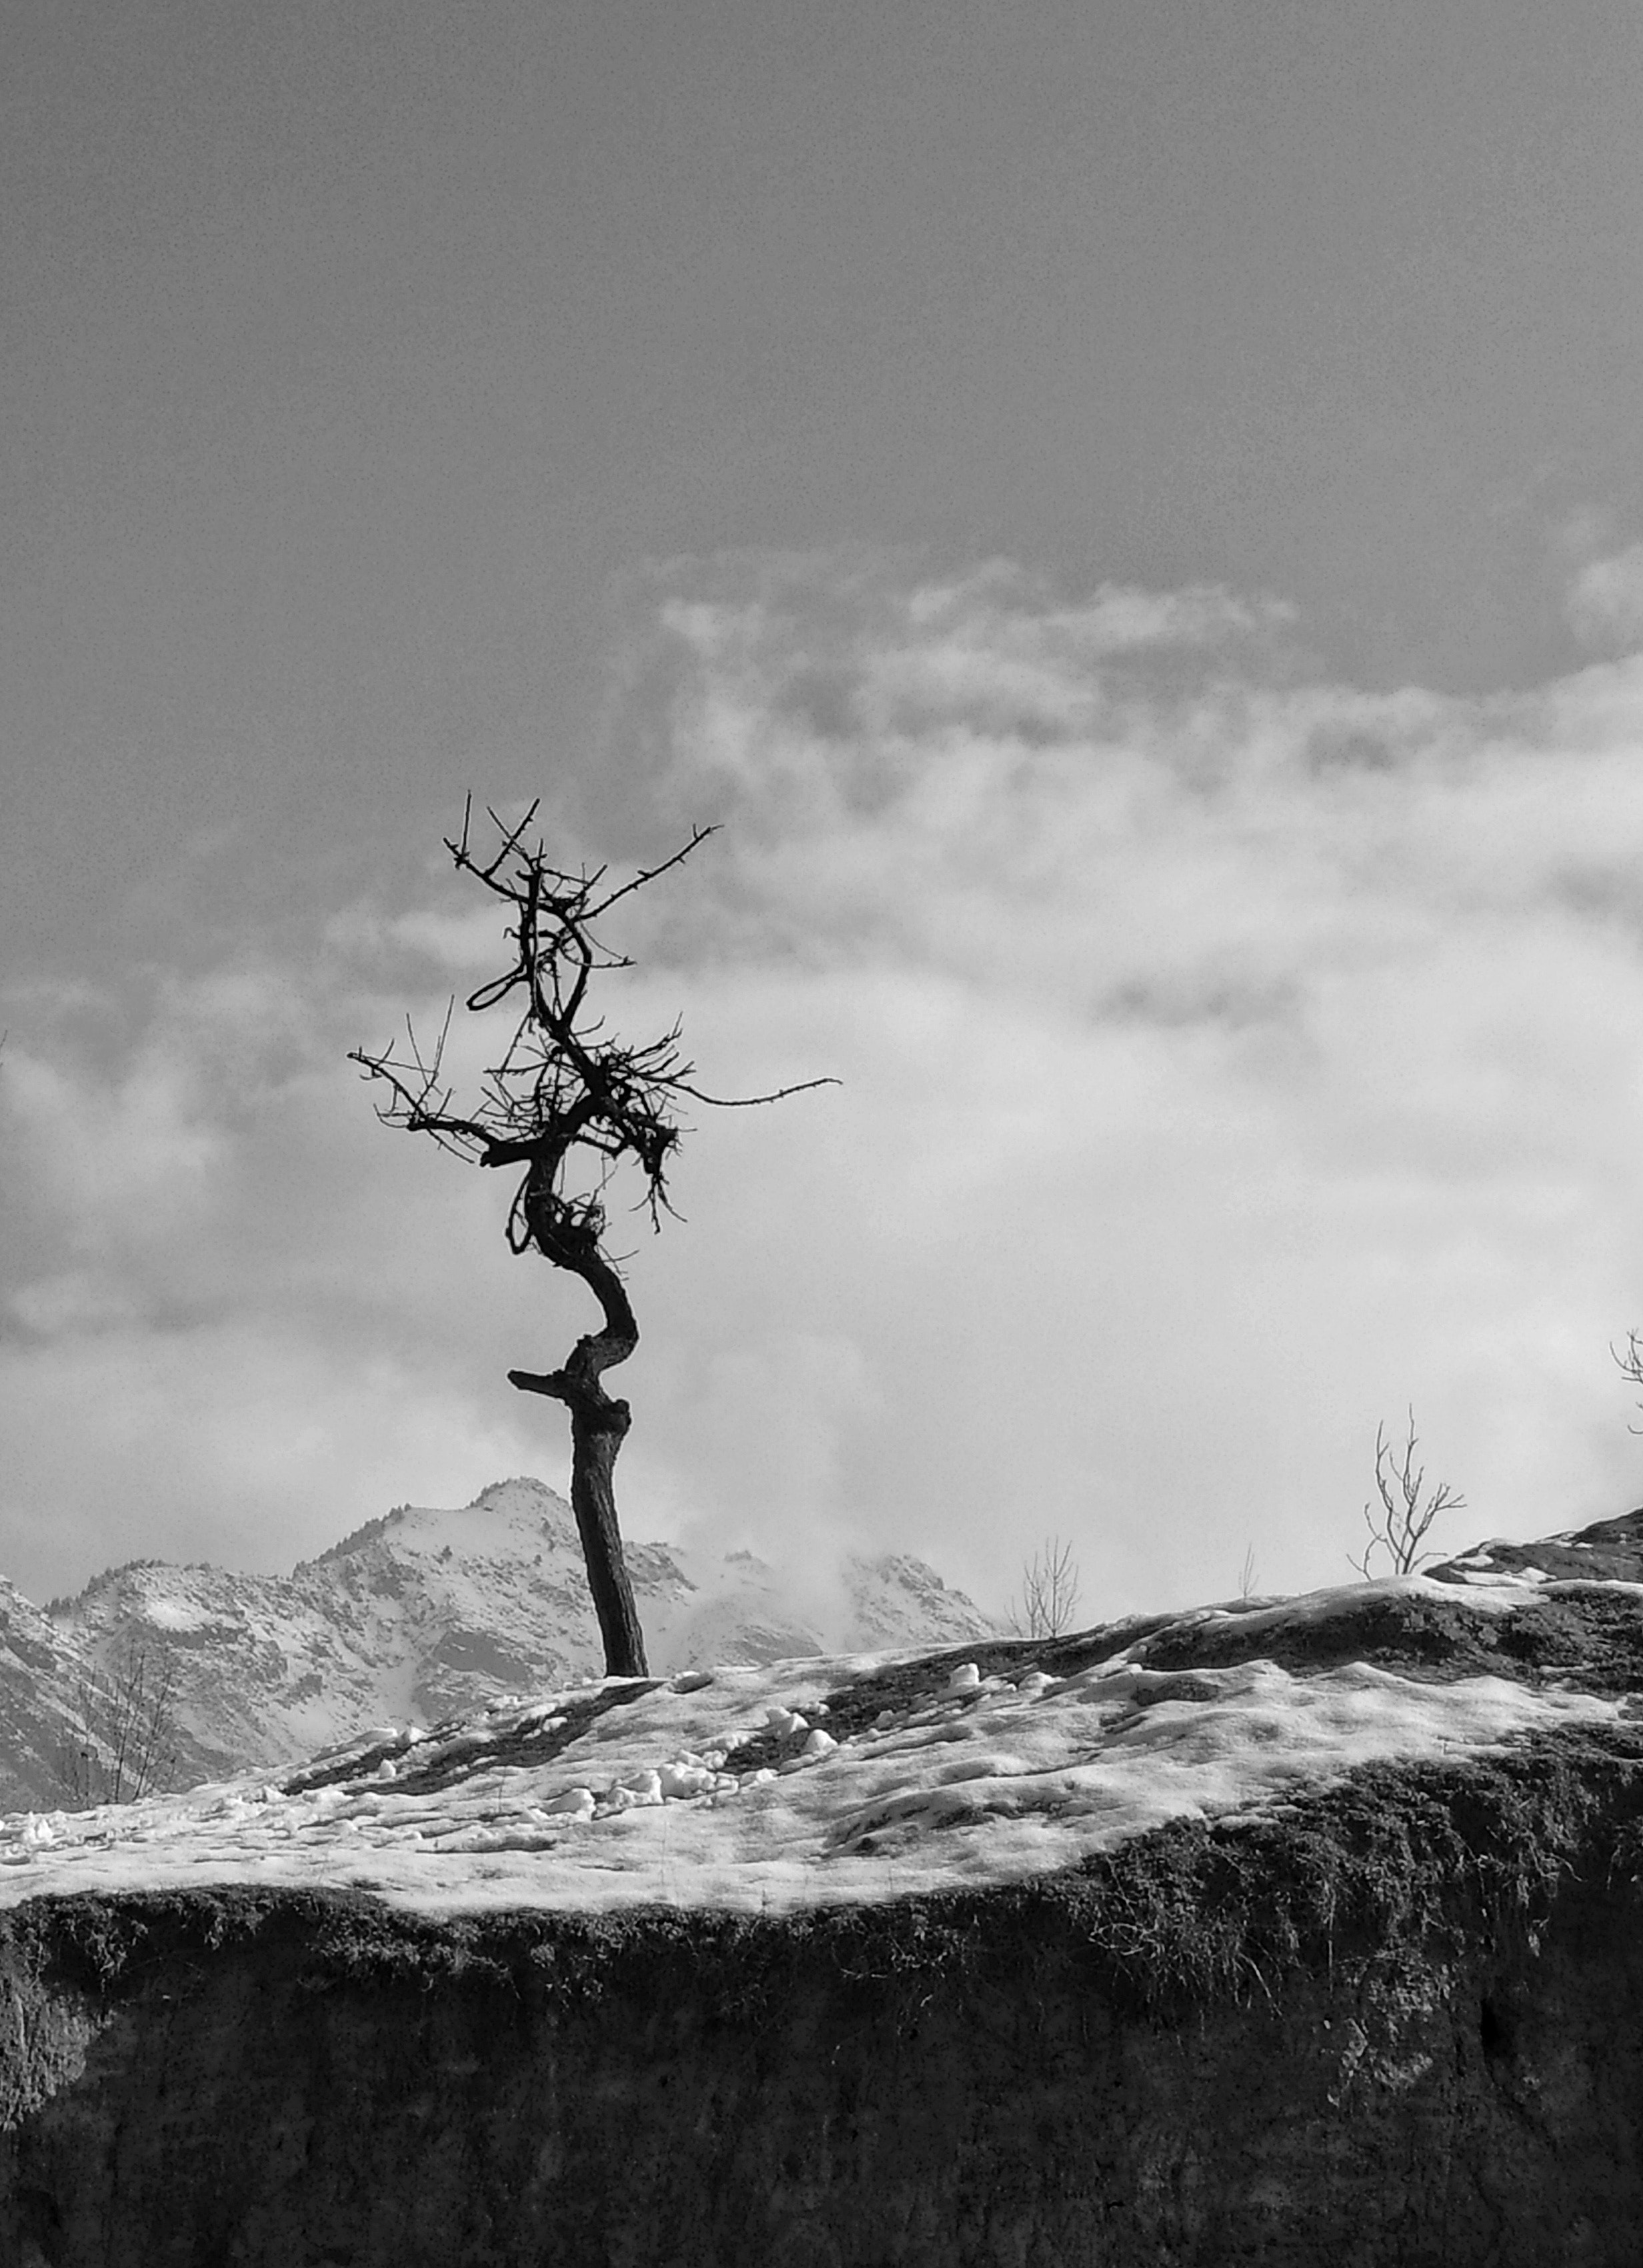
natural, cloud, sky, wood, flash photography, natural landscape, black and white, plant, trunk, landscape, twig, monochrome photography, horizon, monochrome, tree, freezing, mountain, snow, hill, slope, soil, cumulus, meteorological phenomenon, darkness, rock, forest, winter, wind, still life photography, mountain range, summit, mist, ocean, grassland, grass, shadow, sea